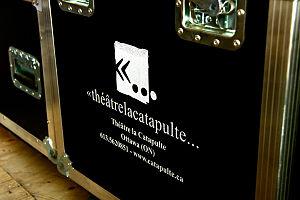
Une caisse de tournée du Théâtre la Catapulte
Le Théâtre la Catapulte est une compagnie franco-ontarienne de théâtre professionnel fondée en 1992 à Ottawa.